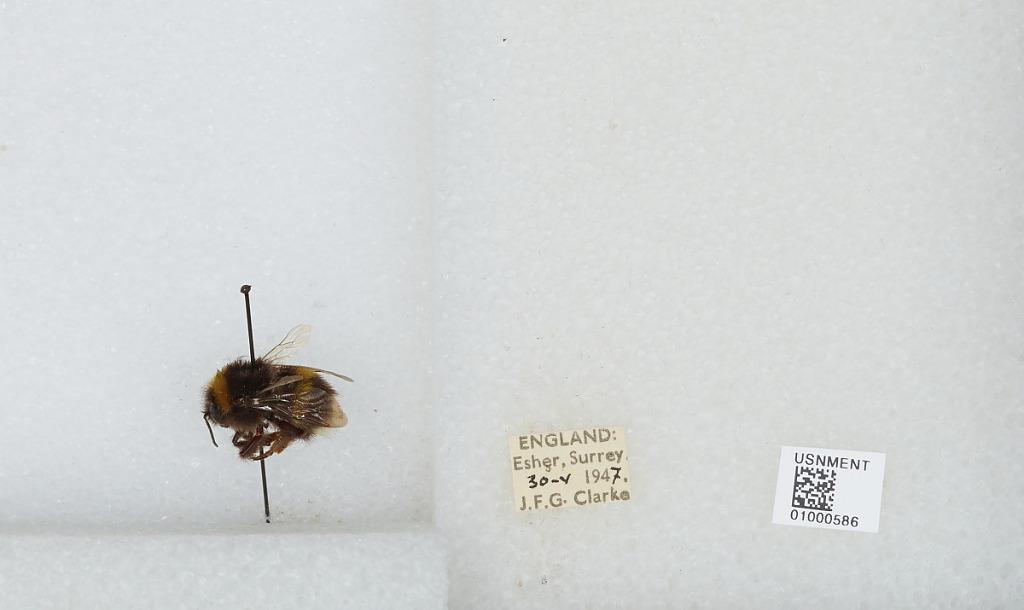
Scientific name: Bombus (Bombus) lucorum (Linnaeus)
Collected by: J. Clarke
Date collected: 1947-5-30
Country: United Kingdom
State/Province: England
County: Surrey
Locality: Esher, Elmbridge
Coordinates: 51.3691, -0.365